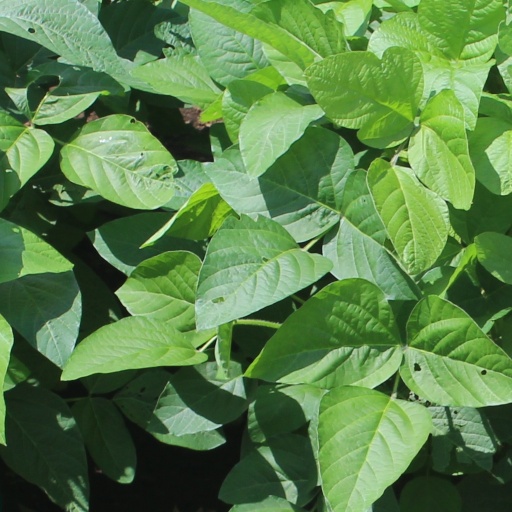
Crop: soybean